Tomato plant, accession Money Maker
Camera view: horizontal (90 deg, fisheye); turntable rotation: 90 degrees
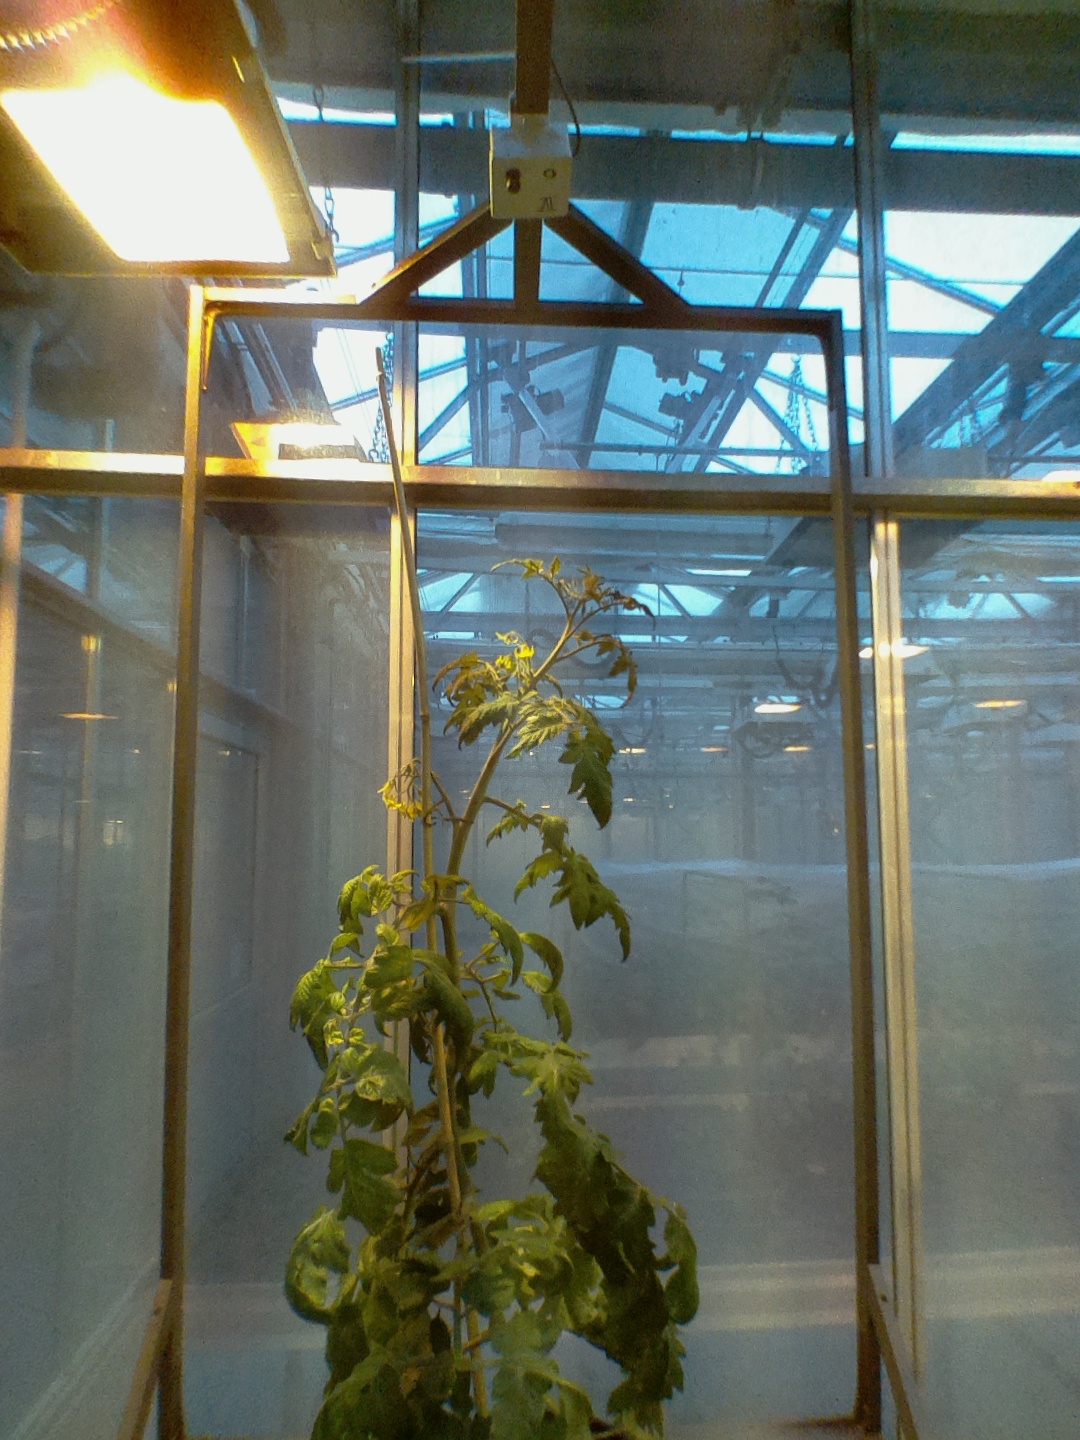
BBCH growth stage 71: 10%-20% of final fruit size